The Kirishima Thing

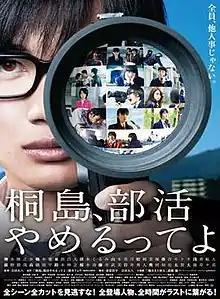
Theatrical release poster

is a 2012 Japanese high school drama film directed by Daihachi Yoshida and based on a novel by Ryo Asai. It was released on August 11, 2012. The film won several awards, including the Japan Academy Prize for Picture of the Year, and also received several nominations.